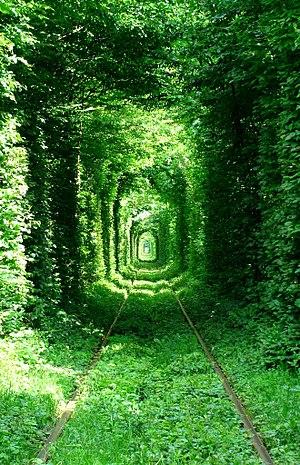
Le Tunnel de l'amour est une voie verte située dans la commune de Klevan au sein de la subdivision administrative oblast de Rivne en Ukraine. Il suit une ancienne ligne de chemin de fer industrielle désaffectée où une végétation dense forme un tunnel vert à travers la forêt. L'endroit est propice aux balades romantiques.